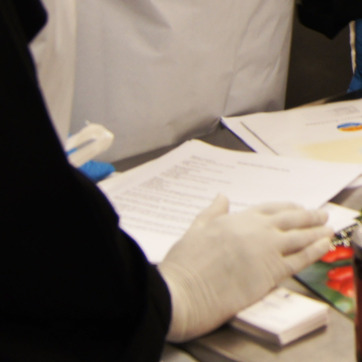
Material: paper